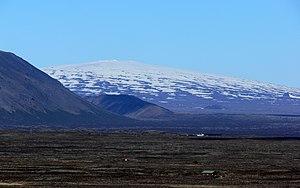
Le Skjaldbreiður, toponyme islandais signifiant littéralement en français « grand bouclier », est un volcan bouclier d'Islande culminant à 1 066 mètres d'altitude. Il est situé au nord-est du parc national de Þingvellir, entre le Þórisjökull au nord, le Langjökull au nord-est et la Hiöðufell à l'est. Il est accessible par la route 52 qui passe à l'ouest et la route F338 qui passe au nord.